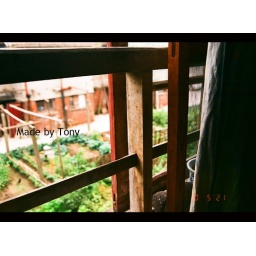
shot by my new second-hand film camera, the window of my bedroom